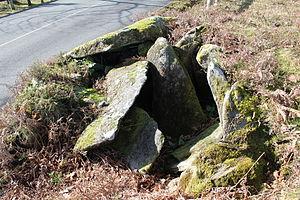
Cette liste non exhaustive recense les principaux sites mégalithiques en Galice, en Espagne.